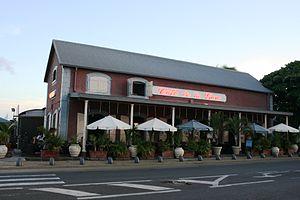
Vue de la gare de Saint-Pierre, à Saint-Pierre de La Réunion.
La gare de Saint-Pierre est une ancienne gare ferroviaire de l'île de La Réunion, département d'outre-mer français dans le sud-ouest de l'océan Indien. Située boulevard Hubert-Delisle, à Saint-Pierre, ville du sud de l'île, elle constituait autrefois le terminus de l'unique ligne du chemin de fer de La Réunion, inaugurée en 1881 et mise en service en 1882. Elle est inscrite monument historique en 2012.
Le transport à La Réunion s'inscrit dans deux problématiques, celle de l'éloignement à la métropole et celle de l'engorgement du territoire insulaire.
Cet article recense les bâtiments protégés au titre des monuments historiques de Saint-Pierre de La Réunion, en France.